Bindu (actress)

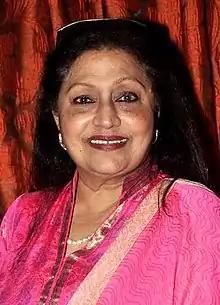
Bindu

Bindu Nanubhai Desai (born 17 April 1941), better known mononymously as Bindu, is a former Indian actress who was popular in the 1970s. She has acted in over 160 movies in a career that spanned four decades, receiving seven Filmfare Award nominations. She is most remembered for her role as Shabnam in (1970) and for her films opposite Prem Chopra.